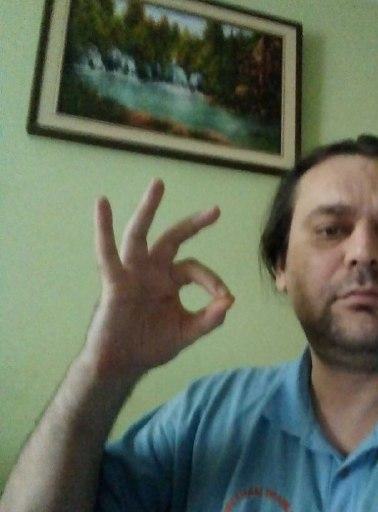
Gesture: ok